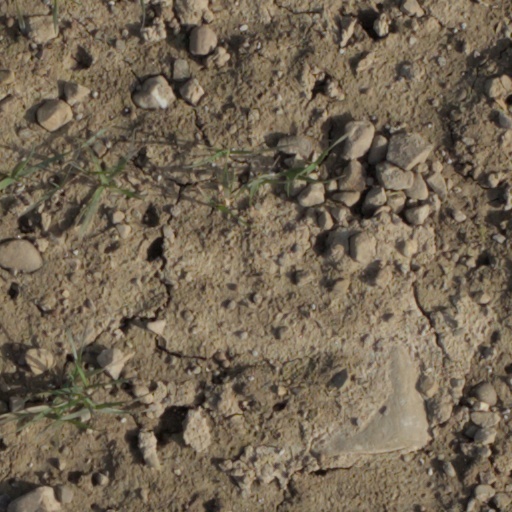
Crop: wheat